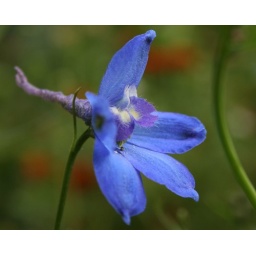
I wish I knew what this flower is called. It's the most beautiful blue thing I've ever seen in nature.